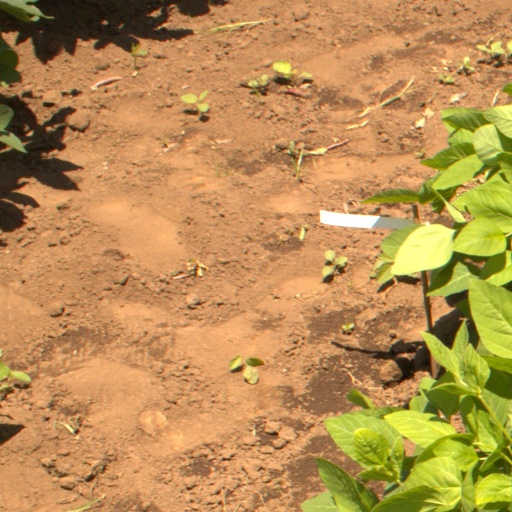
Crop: soybean